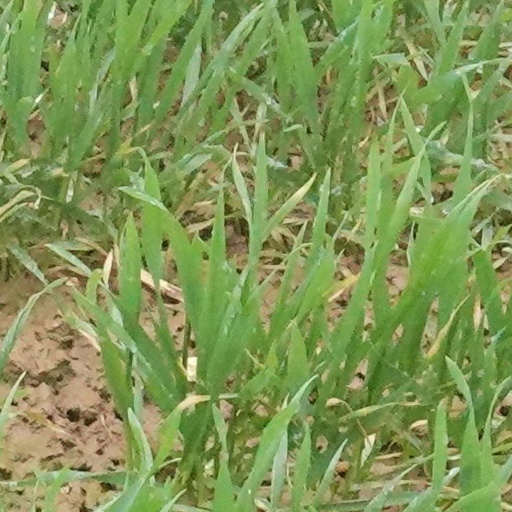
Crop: wheat